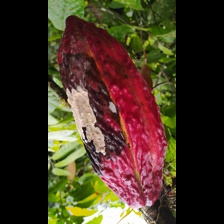
Label: moniliophthora